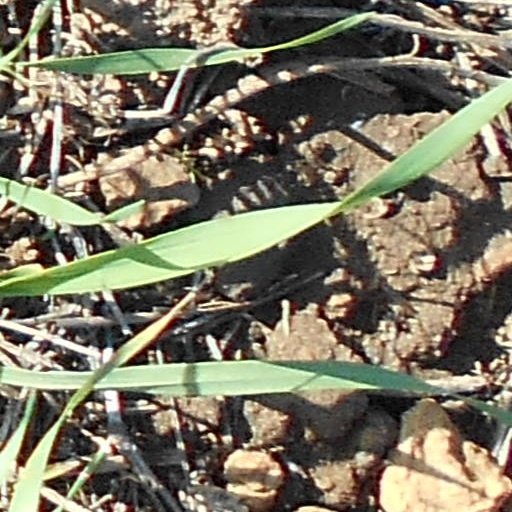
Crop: wheat